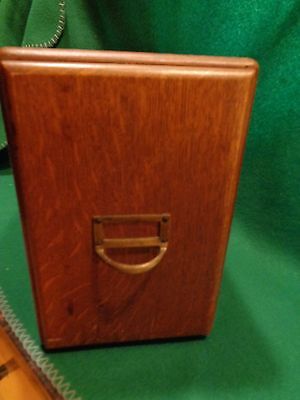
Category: cabinet